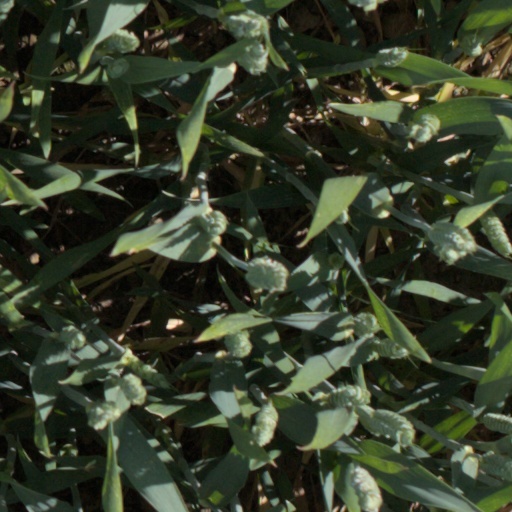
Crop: wheat